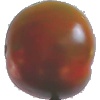
Label: Tomato Maroon 1